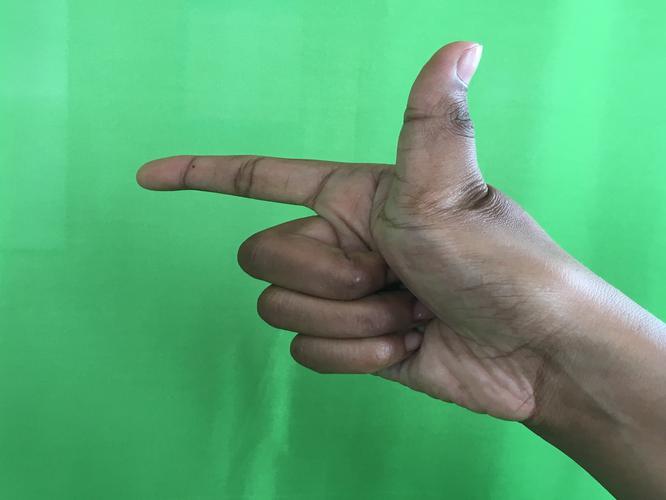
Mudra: Chandrakala
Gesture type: single_hand